Vancouver Police Department

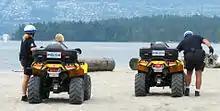
VPD beach patrol at Kitsilano Beach

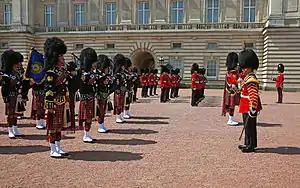
Members of the Vancouver Police Pipe Band outside Buckingham Palace, June 2014

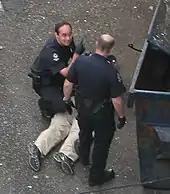
Vancouver police officers making an arrest in the Downtown Eastside

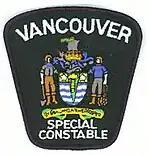

Community policing centres (CPCs), except the Granville Downtown and Kitsilano Fairview CPCs, are run by registered societies. The Granville Downtown CPC is under the direct control of the District 1 commander whereas Kitsilano Fairview is under the District 4 commander.